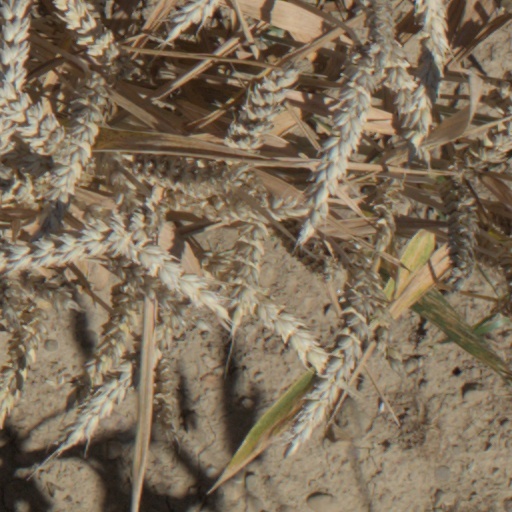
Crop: wheat